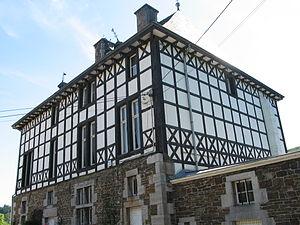
Marcourt (Belgique), le petit château ou maison espagnole (XVIIe siècle).
Marcourt est une section de la commune belge de Rendeux située en Région wallonne dans la province de Luxembourg.